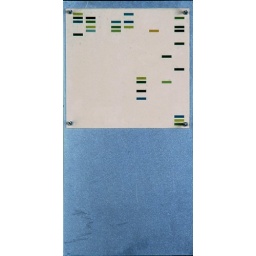
humberstone road roof in the rain